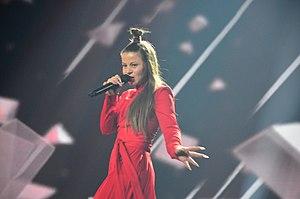
La Lituanie participe au Concours Eurovision de la chanson, depuis sa trente-neuvième édition, en 1994, et ne l’a encore jamais remporté.